Scopitone

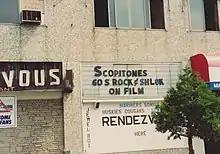
Jewelbox Scopitones 1990

In 1990, a selection of Scopitones was screened at the Jewel Box theater in Seattle by Dennis Nyback.